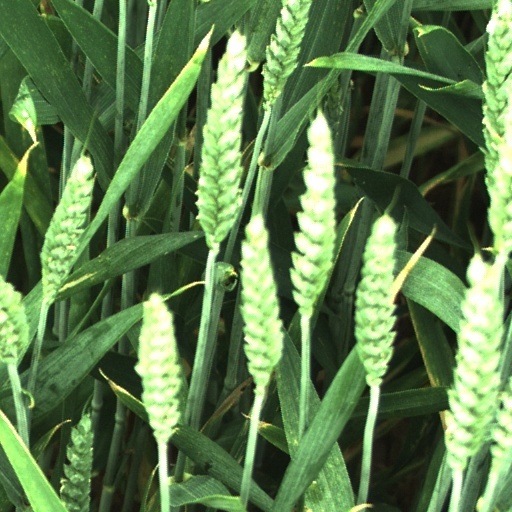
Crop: wheat